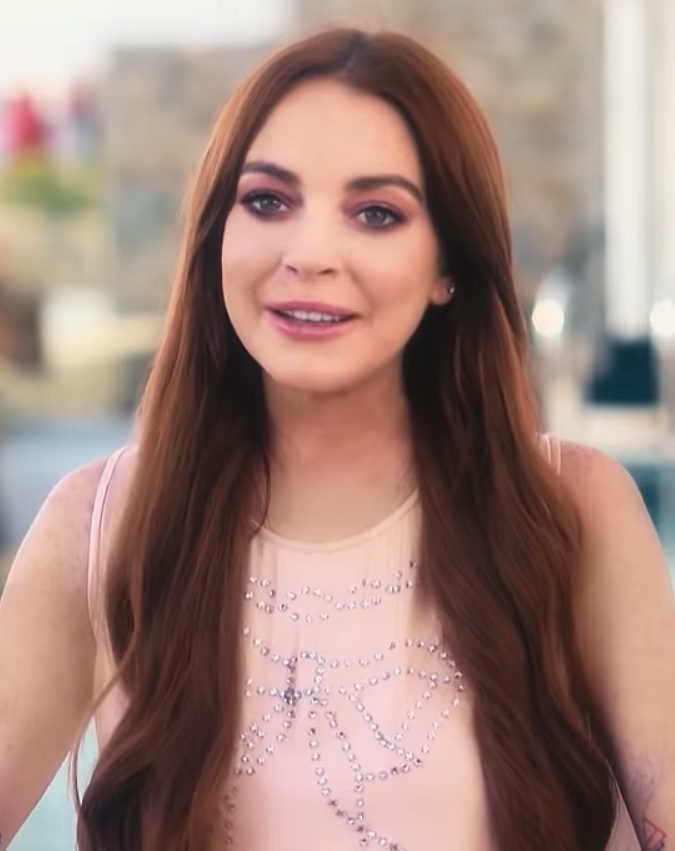
ลินด์ซีย์ โลแฮน

| name = ลินด์ซีย์ โลแฮน
| image = Lindsay Lohan 2019 2.png
| caption = โลแฮนในปี 2019
| birthname = ลินด์ซีย์ ดี โลฮาน
| location = นิวยอร์ก, สหรัฐอเมริกา
| children = 1
| occupation = นักแสดง, นักร้อง, นักแต่งเพลง
| yearsactive = 1989-ปัจจุบัน
| notable role = คาดี้ โฮแกน จาก มีนเกิลส์ ก๊วนสาวซ่าส์วีนซะไม่มี
| ตุ๊กตาทอง =
| สุพรรณหงส์ =
| ชมรมวิจารณ์บันเทิง =
| โทรทัศน์ทองคำ =
ลินด์ซีย์ ดี โลแฮน (; เกิด 2 กรกฎาคม ค.ศ. 1986) เป็นนักแสดงและนักร้องชาวอเมริกัน และมีผลงานเพลงมาแล้ว 2 อัลบั้ม ก้าวเข้าสู่วงการบันเทิง ด้วยการ ถ่ายโฆษณารถยนต์ฟอร์ด เมื่ออายุเพียงแค่ 3 ขวบ หลัง จากนั้นก็มีงานถ่ายโฆษณาเข้ามาเรื่อยๆ จนกระทั่งได้แสดงละครโทรทัศน์เรื่องแรกคือ
"Another World" (1996)
เธอเพิ่งจะมีผลงานแสดงใน “Confessions of a Teenage Drama Queen” และการแสดงร่วมกับเจมี่ ลี เคอร์ติส ใน “Freaky Friday” ของมาร์ค วอเตอร์ส
== ประวัติ ==
โลแฮนเกิดในลองไอแลนด์ นิวยอร์ก เป็นบุตรสาวของไมเคิลและดีนา โลแฮน ซึ่งพ่อแม่ของเธอก็อยู่ในวงการเช่นเดียวกัน โดยดีนาเป็นนักร้องและนักเต้น เธอเป็นพี่คนโตมีน้องสาวต่างแม่ชื่อว่า อาลีน่า โลฮาน|อาลีน่า และน้องชายต่างพ่อชื่อ "ไมเคิล จูเนียร์" น้องสาวของเธอเป็นนางแบบ พ่อแม่ของเธอได้หย่ากันเมื่อเธอตอนอายุได้ 8 ปี ทำให้เธอต้องอาศัยอยู่กับดีนาผู้เป็นแม่ของเธอ เธอเริ่มต้นอาชีพเมื่ออายุสามขวบกับการเป็นนางแบบให้กับฟอร์ด ด้วยเอกลักษณ์ที่เธอมีผมแดง เธอได้รับการเซ็นสัญญากับเอเจนซี่ชั้นนำ และมีผลงานโฆษณาโทรทัศน์กว่า 60 ชิ้น รวมถึงสปอตของเดอะ แก๊ป (The Gap) , เจลโล (Jell-O) , พิซซ่าฮัท (Pizza Hut) และเวนดี้ส์ (Wendy’s)
ในปี 1996 โลฮานมีผลงานการแสดงทางโทรทัศน์ เธอเคยรับบทเป็นอาลี ฟาวเลอร์ ในละครชีวิตภาคกลางวันเรื่อง “Another World” ทั้งยังปรากฏตัวใน เรื่อง “Guiding Light” และ “Bette” ที่เธอร่วมแสดงในบทลูกสาวของเบ็ต มิดเลอร์ และ ภาพยนตร์ที่แพร่ภาพทางโทรทัศน์เรื่อง “Life-Size” กับไทร่า แบงค์ส และเรื่อง “Get a Clue”
โลฮานมีผลงานการแสดงภาพยนตร์ครั้งแรกเมื่อ ปี 1998 ในงานเก่าเอามาทำใหม่เรื่อง “The Parent Trap” เธอรับบทเป็นฝาแฝด แสดงกับเดนนิส เควด และนาตาชา ริชาร์ดสัน
โลฮานมีผลงานที่สร้างชื่อของเธอมีกันตามมาในบทบาทสาววัยรุ่นไม่ว่าจะเป็น "Freaky Friday" และ "Herbie: Fully Loaded," และล่าสุด ลินด์ซีย์กำลังก้าวเข้าสู่บทบาทที่โตมากขึ้นกว่าเดิม เมื่อเธอต้องปะทะบทบาทครั้งสำคัญกับนักแสดงรุ่นใหญ่ ทั้ง เมอรีล สตรีป ลิลลี่ ทอมลิน และทอมมี่ ลี โจนส์ ในภาพยนตร์เรื่อง "A Prairie Home Companion," ภายใต้ฝีมือการกำกับของ โรเบิร์ต อัลท์แมน นอกจากนี้ โลฮาน มีผลงานภาพยนตร์เรื่อง "Chapter 27" ซึ่งเป็นเรื่องราวที่เกี่ยวข้องกับการเสียชีวิตของนักร้องชื่อดัง จอห์น เลนนอน และได้แสดงคู่กับนักแสดง จาเรด เลโท
ทางด้านผลงานเพลง โลฮานเคยร้องเพลงและเต้นรำมาตั้งแต่สี่ขวบ ได้โชว์เสียงในเพลงประกอบภาพยนตร์เรื่อง “Freaky Friday” โดยร้อง เพลงธีม “Ultimate” และในเพลงประกอบภาพยนตร์เรื่อง “Confessions of a Teenage Drama Queen” ได้ออกผลงานอัลบั้มชุดแรก Speak (2004) และอัลบั้มชุดที่ 2 A Little More Personal (Raw) (2005)
สิงหาคม พ.ศ. 2550 โลฮานถูกไล่ออกจากค่ายเพลง Casablanca Records และค่ายหนังยักษ์ใหญ่ Disney และ Paramount Pictures
== ภาพลักษณ์ ==
ลินด์ซีย์ โลแฮน มักเป็นขาประจำหน้าหนึ่งของหนังสือพิมพ์แท็บลอยด์ โดยสื่อมวลชนมักชอบมอบตำแหน่งทีนควีนให้กับเธอ และเสนอภาพลักษณ์สาวปาร์ตี้ของเธอ โดยเธอเคยตอบโต้ให้เลิกเขียนภาพพจน์ของเธอเช่นนี้ โดยนักแสดงสาวได้ออกมาพูดถึงเรื่องนี้ว่า “ฉันรังเกียจจริงๆ เวลาที่คนส่วนใหญ่มาเรียกฉันว่าเป็นราชินีหนังวัยรุ่น”
ลินด์ซีย์มักมีปัญหาเกี่ยวกับเรื่องสุขภาพ ทั้งน้ำหนัก สารเสพติด และ อาการติดแอลกอฮอล์ โดยเธอได้บำบัด ยาเสพติดที่พรอมมิส ศูนย์บำบัดในแถบมาลิบู ส่วนเรื่องน้ำหนักที่ลดลงของเธอ โดยลินด์ซีย์ เปิดใจถึงเรื่องนี้ว่า “บางทีการที่ฉันมีรูปร่างผอมบาง มันไม่ได้ทำให้ฉันดูมีสุขภาพดีเลยค่ะ และฉันเองก็ไม่ได้คิดถึงตรงนี้เลยด้วยซ้ำ น้ำหนักฉันลดลงไปมาก ในช่วงที่ฉันต้องพักรักษาตัวที่โรงพยาบาล และตอนนี้ ฉันอยากให้ตัวเองมีน้ำหนักเพิ่มขึ้นกว่านี้ มันเป็นเรื่องที่ต้องอาศัยตั้งใจค่ะ เมื่อคุณเริ่มต้นที่จะเดินมาถูกทาง และถ้าเพื่อนของคุณยังเป็นเพื่อนคุณอยู่ เพราะว่าคุณมองหาทางหนทางที่แน่นอนแล้ว”
== อ้างอิง ==
* Lindsay Lohan (ลินด์ซีย์ โลแฮน) nangdee.com
* ลินด์ซีย์ โวยสื่อ ย้ำชัด ฉันไม่ใช่ทีนควีน โดย 11 News 1 23 กุมภาพันธ์ 2549 10:28 น.
== แหลังข้อมูลอื่น ==
*
*
*
*
*
*
หมวดหมู่:นักแสดงอเมริกัน
หมวดหมู่:นักร้องอเมริกัน
หมวดหมู่:นักแสดงดิสนีย์
หมวดหมู่:ชาวอเมริกันเชื้อสายอิตาลี
หมวดหมู่:ชาวอเมริกันเชื้อสายไอริช‎
หมวดหมู่:ศิลปินสังกัดโมทาวน์เรเคิดส์
หมวดหมู่:บุคคลจากรัฐนิวยอร์ก